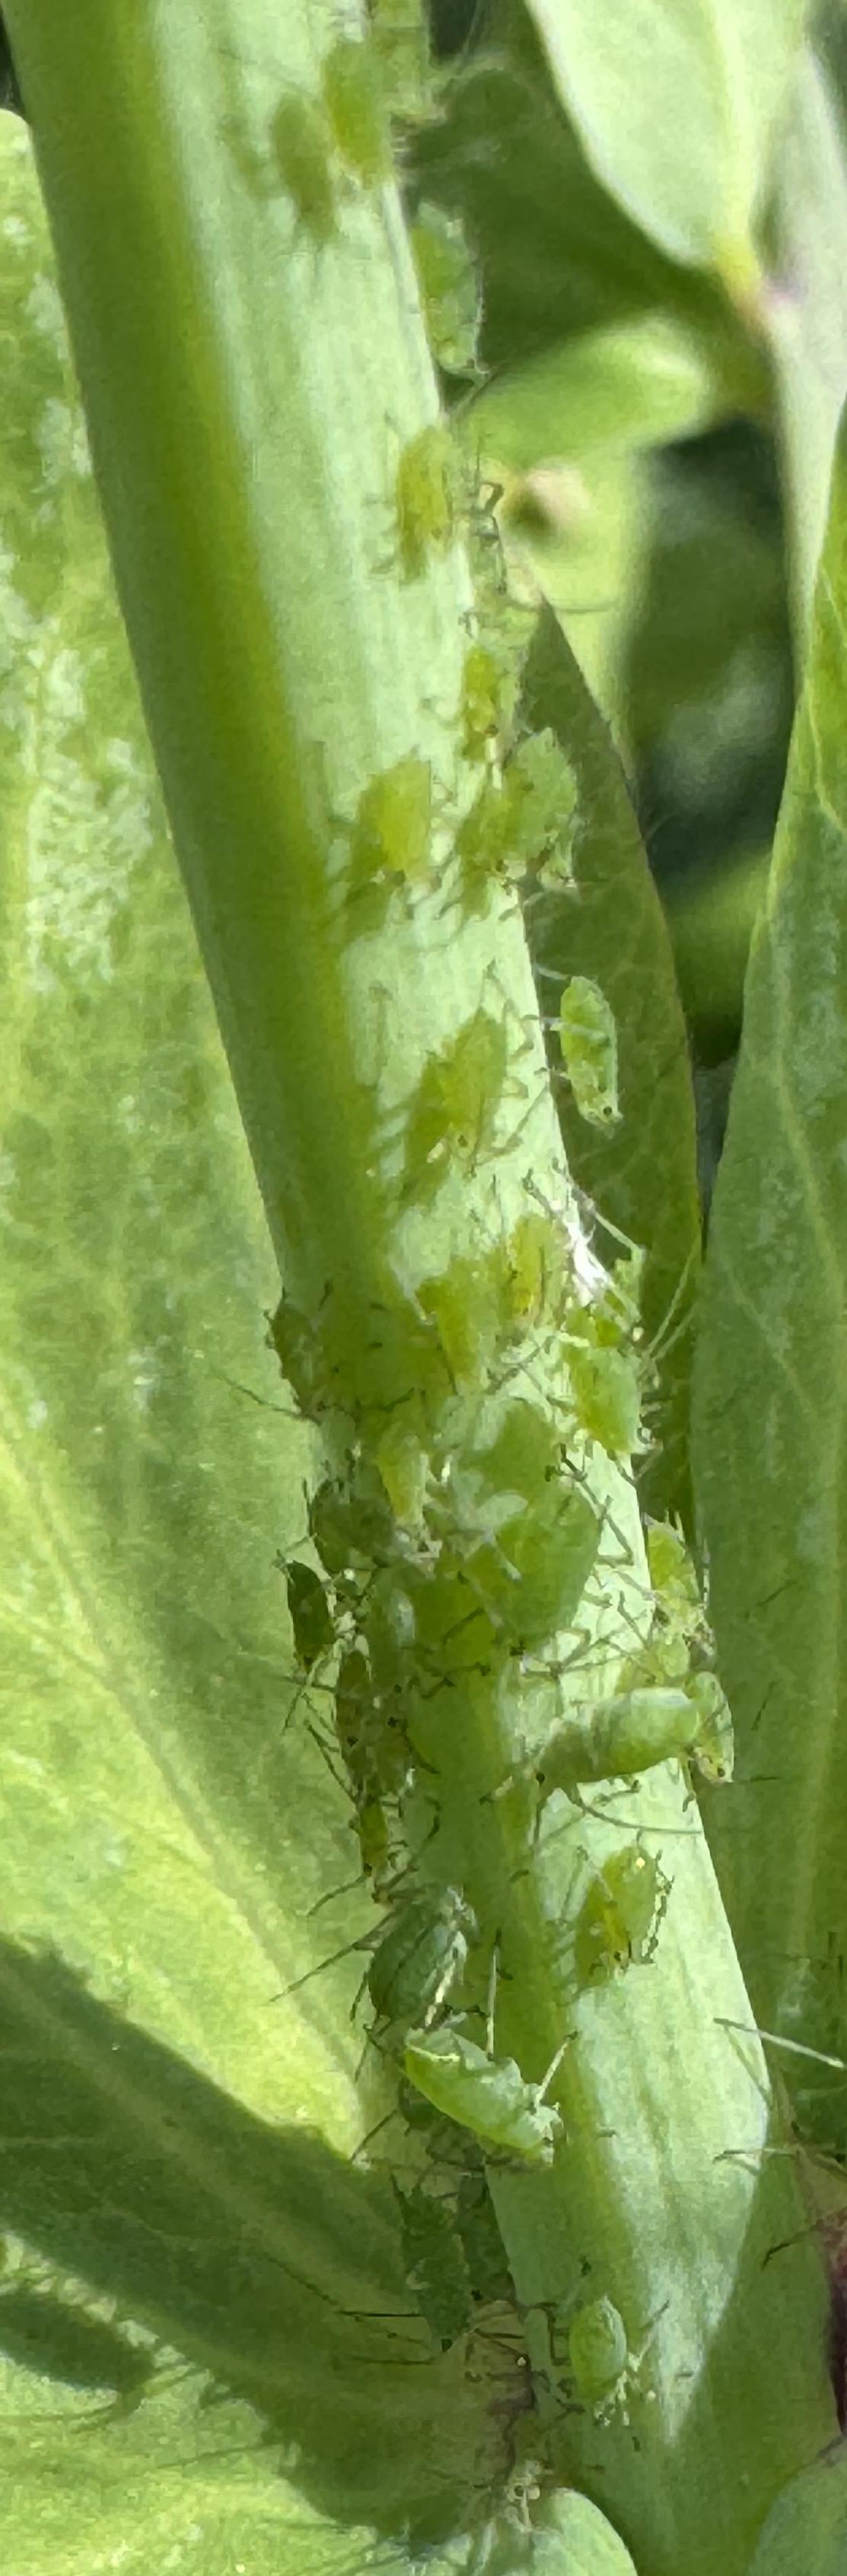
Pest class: pea_aphid